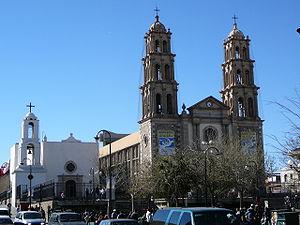
Cet article recense les cathédrales du Mexique.